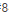
Number: 8